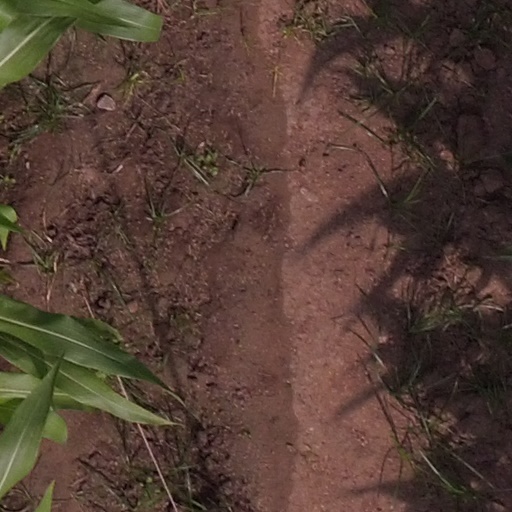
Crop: maize; corn